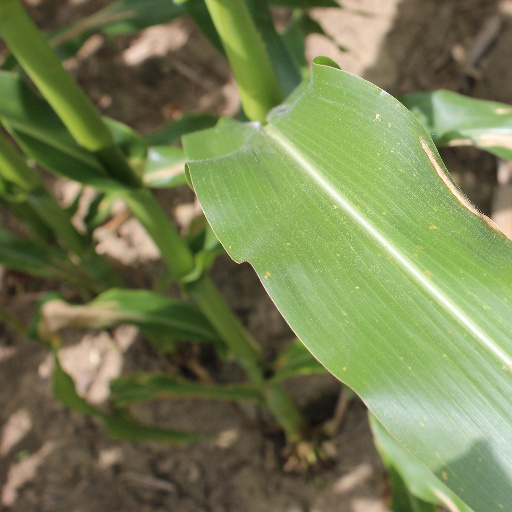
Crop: maize; corn